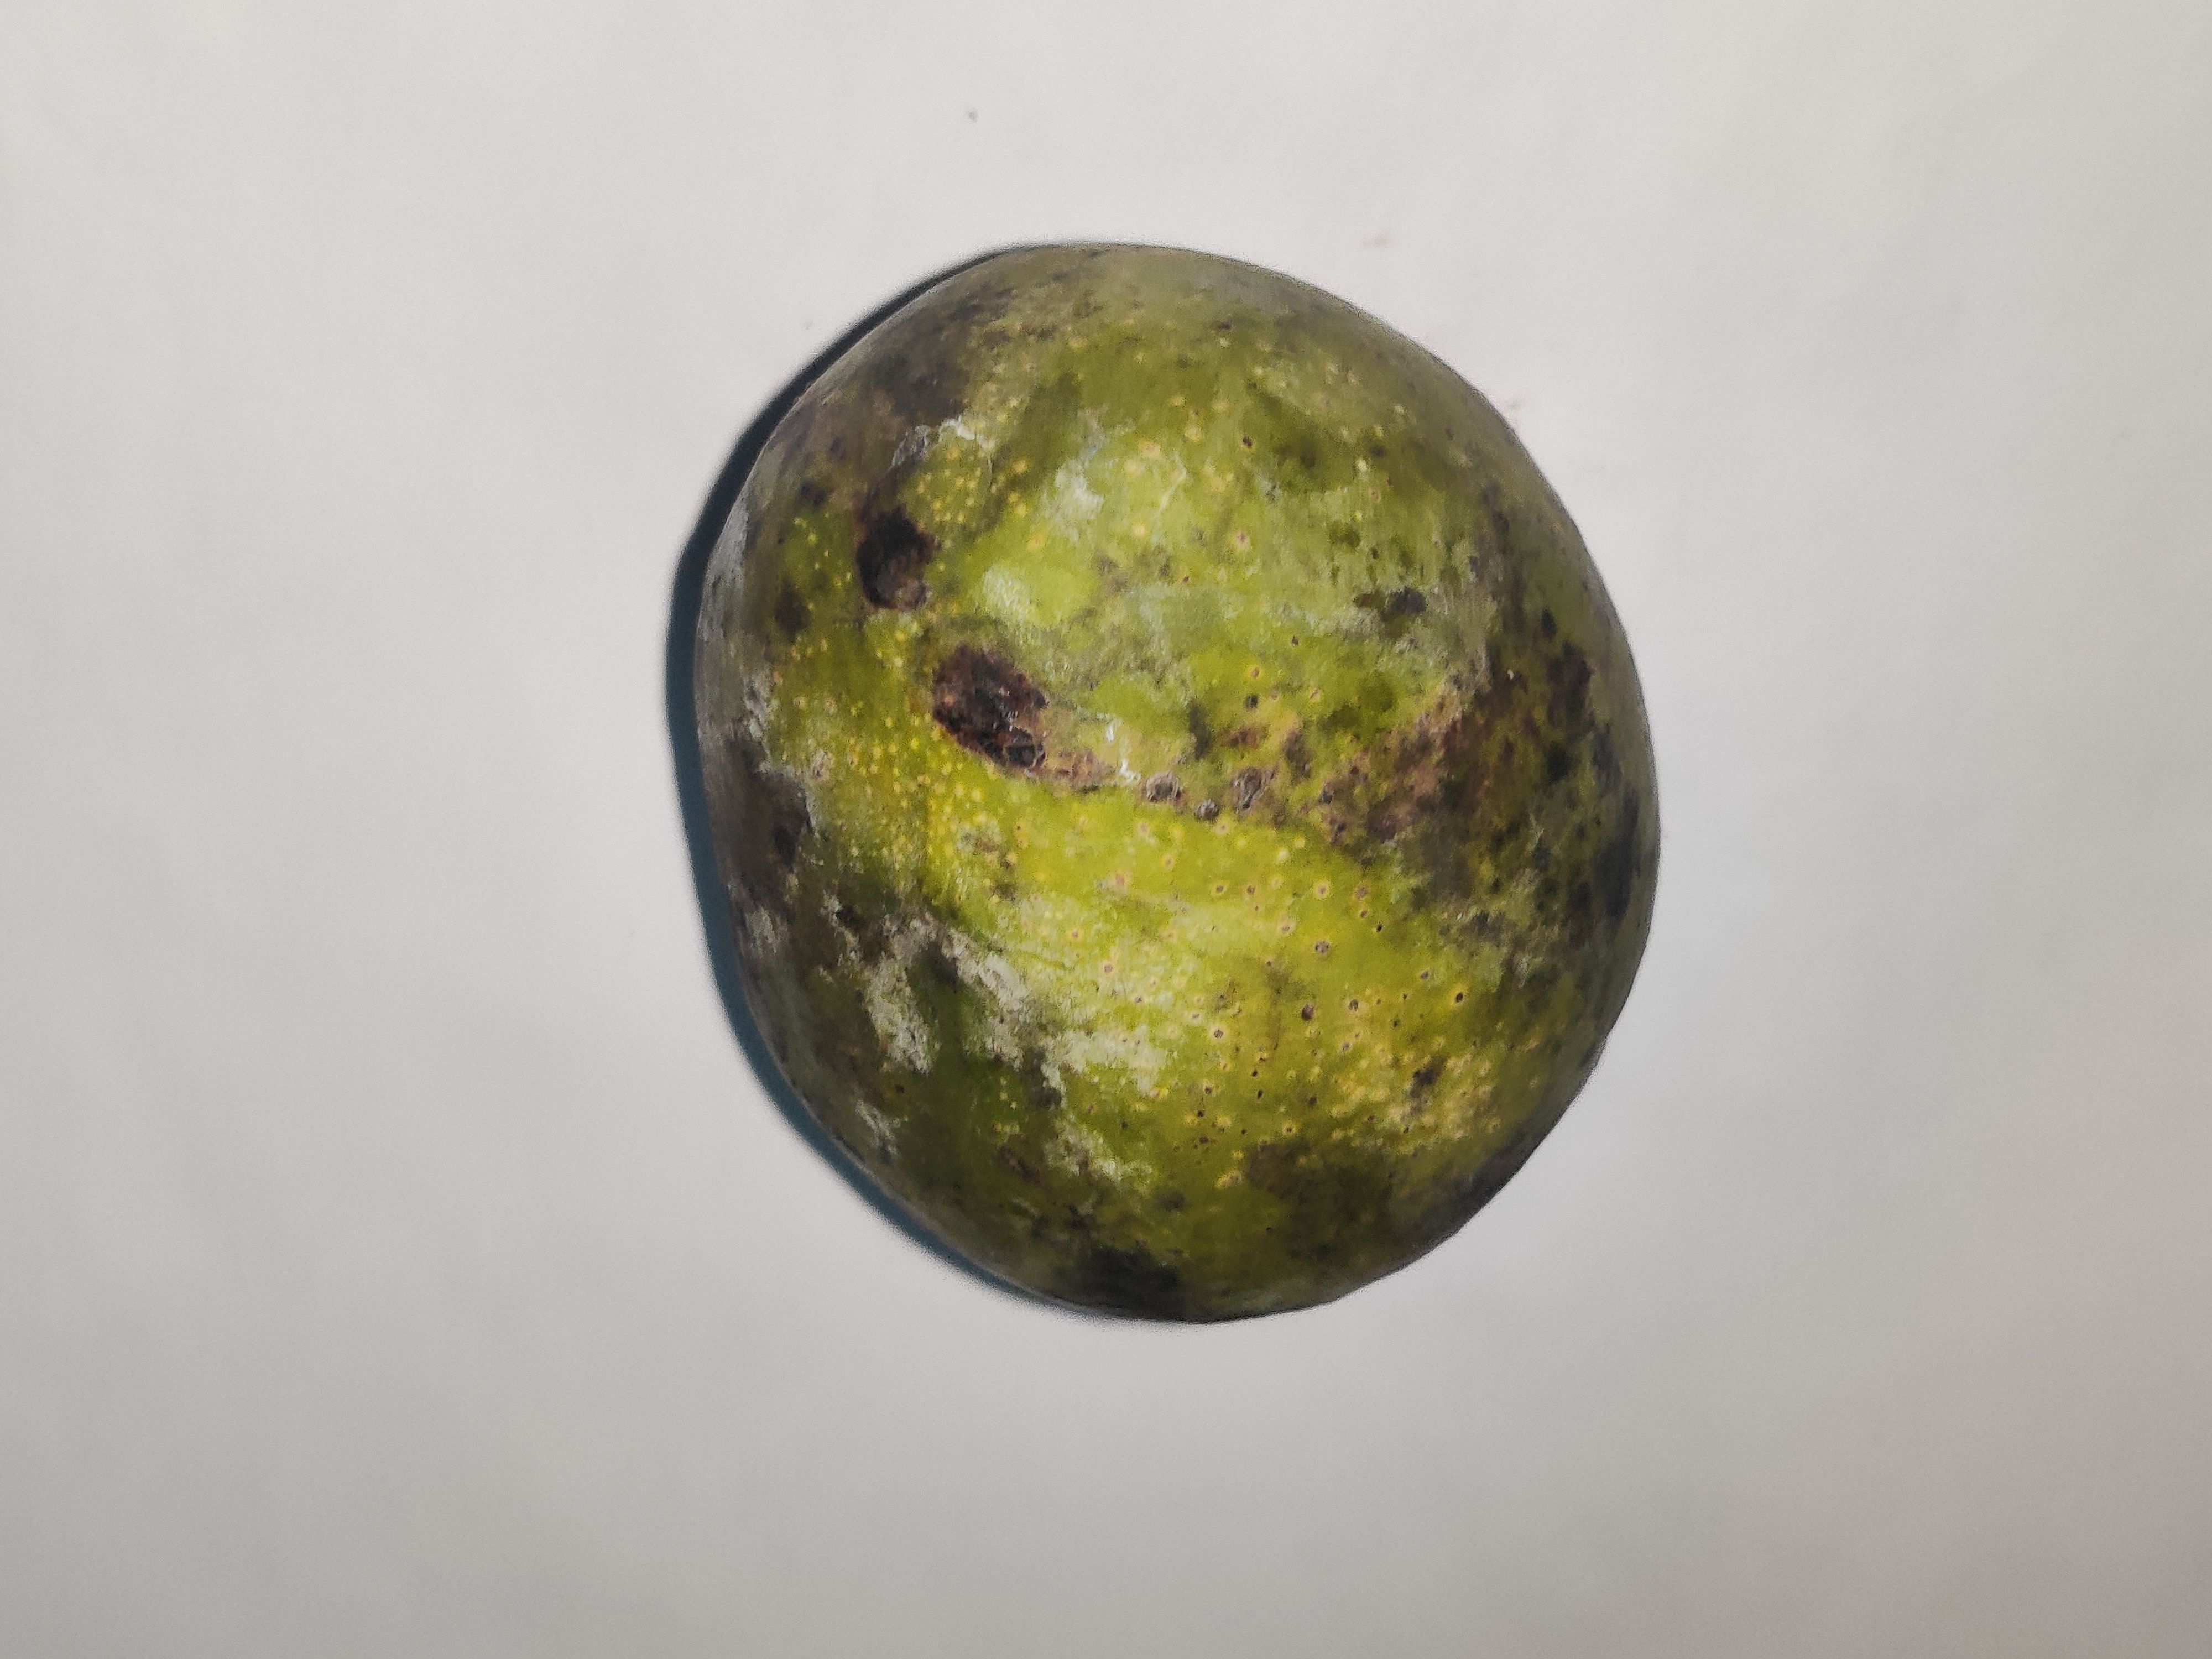
Fruit: mango
Grade: 3rd-grade